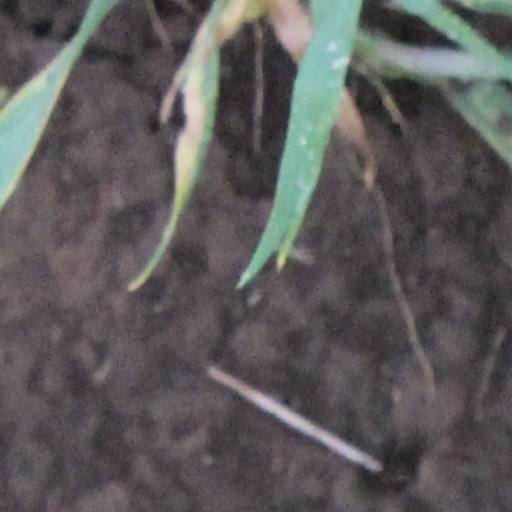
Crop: wheat